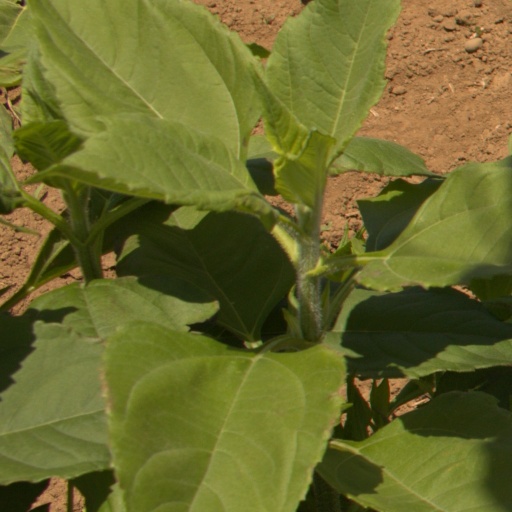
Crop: Jerusalem artichoke